Double florin

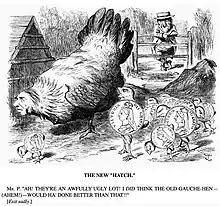
"Punch" magazine satirises the Jubilee coin issue, 9 July 1887. Punch is disappointed at the ugliness of the offspring of "Gauche-hen" (Goschen).

The reverse has four cruciform shields, with sceptres in the angles between them. This was based on the designs of John Roettier for the gold coinage of Charles II. The reverse designs for the florin and double florin (which are nearly identical) were described in the proclamation making them current as "contained in Four Shields arranged crosswise, each shield crowned, and between the Shields Four Sceptres surmounted by Orbs, a Thistle and a Harp, and a Star of the Garter in the Centre". These constituted the arms of the United Kingdom. The shields at top and bottom are the arms of England, the one on the right that of Scotland, and on the left that of Ireland. Gertrude Rawlings wrote in 1898 that the design for the double florin is "radiating kitchen pokers and tea trays".